National Railways of Zimbabwe

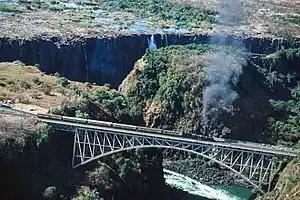
Steam train crossing Victoria Falls Bridge in 1992.

Steam locomotives are still used in Zimbabwe; they have proven so popular with tourists that there are plans to refurbish several more steam locomotives. However, funding is constrained, and diesel-hauled freight transport is a higher priority. Some steam train excursions operate as of 2023 in the vicinity of Victoria Falls.